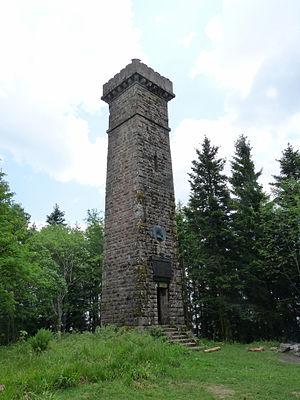
Tour Julius au sommet du Climont (Bas-Rhin).
Le Climont appelé autrefois Clivemont en ancien français, Winberg en vieil-alsacien qui a donné très récemment Weinberg en alsacien et en allemand, est un sommet gréseux de forme conique du massif des Vosges. Le mont à la forme clivée, est reconnu de fort loin par les marcheurs et les voyageurs modernes.
Julius Euting, né le 11 juillet 1839 à Stuttgart et mort le 2 janvier 1913 à Strasbourg, est un orientaliste allemand, spécialiste du monde arabe, qui fut le directeur de la Bibliothèque universitaire de Strasbourg de 1900 à 1909.